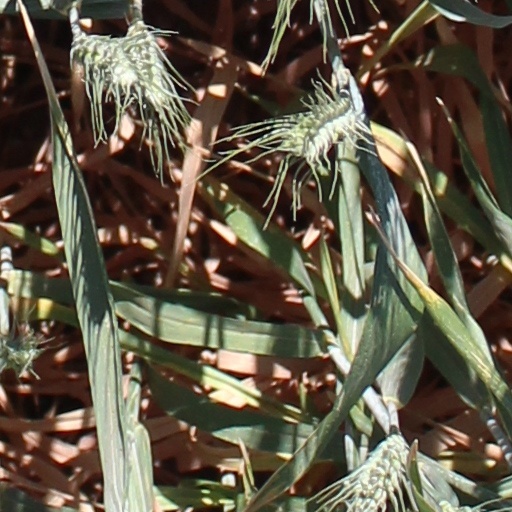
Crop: wheat